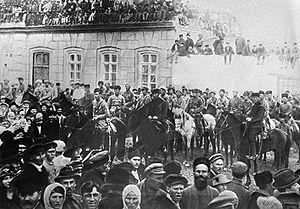
L'invasion soviétique de l'Azerbaïdjan, aussi connue comme l'opération de Bakou et la révolution d'avril, est une offensive militaire des unités de la 11ᵉ armée et de la Flottille Volga-Caspienne de l'Armée rouge, menée en étroite coordination avec les bolcheviks azerbaïdjanais, avec le but de renverser le gouvernement d'Azerbaïdjan et d'instaurer le pouvoir soviétique dans le pays. Le plan de l'opération est développé conjointement par les chefs du parti communiste d'Azerbaïdjan, le commandant du front Caucasien Mikhaïl Toukhatchevski et un membre du Conseil militaire révolutionnaire, Grigori Ordjonikidze.
Maciej Sulkiewicz connu aussi sous les noms de Matsieï Alexandrovitch Soulkevitch, Süleyman ou Mammad bey Soulkevitch, né le 20 juin 1865 à Kemeyshi, Lida, dans le gouvernement de Vilna, raïon de Voranava, région de Grodno, en Biélorussie actuelle, mort le 15 juillet 1920 à Bakou, en Azerbaïdjan, est un militaire de l'Empire russe, lieutenant-général de l'Armée impériale russe, devenu, après la révolution russe, chef du gouvernement de Crimée en 1918 sous occupation allemande, puis chef de l'état major de la République démocratique d'Azerbaïdjan de 1918 à 1920. Bey est un titre honorifique azerbaïdjanais.